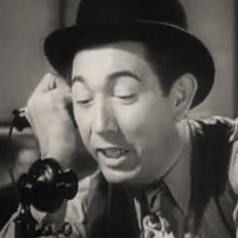
Age: 35